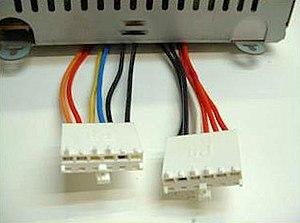
Connecteurs de type AT
La carte mère est le circuit imprimé qui supporte la plupart des composants et des connecteurs nécessaires au fonctionnement d'un compatible PC. Elle est essentiellement composée de circuits imprimés et de ports de connexion qui assurent la liaison de tous les composants et périphériques propres à un micro-ordinateur afin qu'ils puissent être reconnus et configurés par le microprocesseur grâce au programme contenu dans le BIOS devant effectuer la configuration et le démarrage correct de tous les équipements.